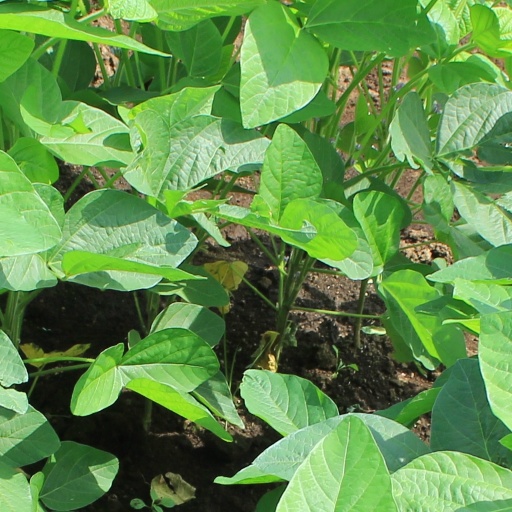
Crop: soybean